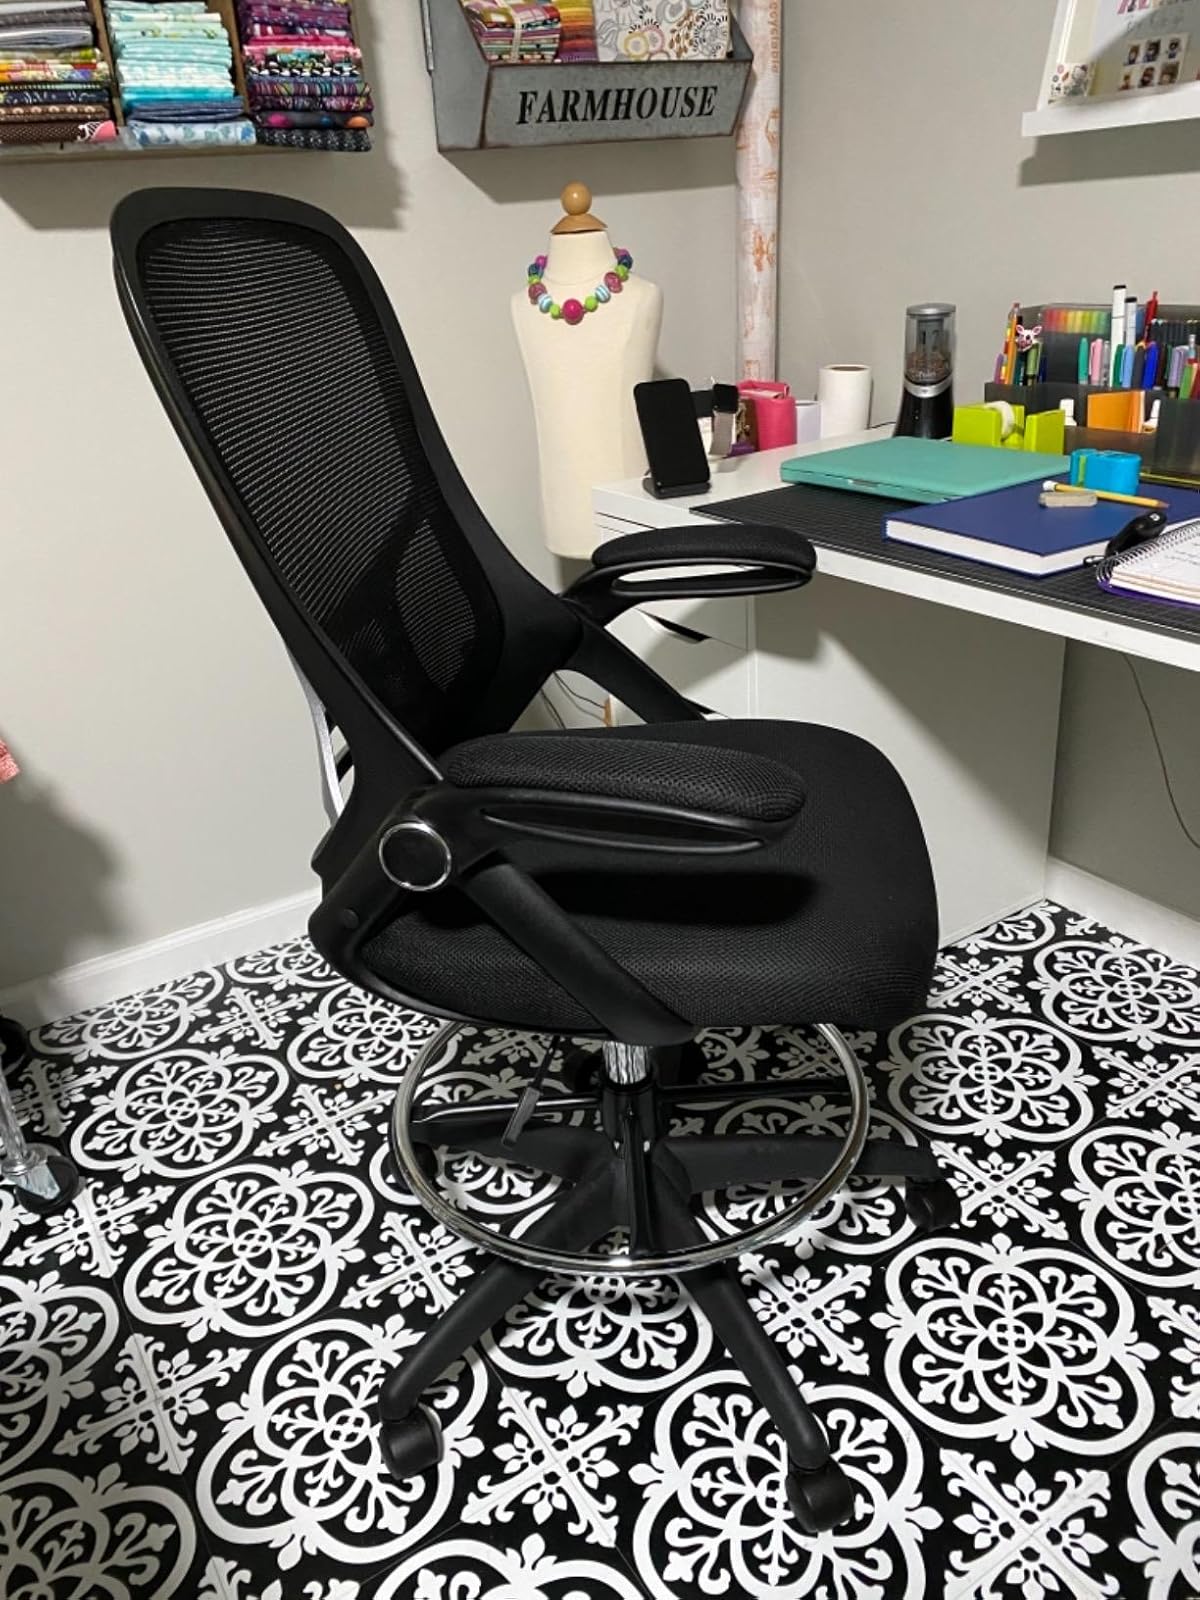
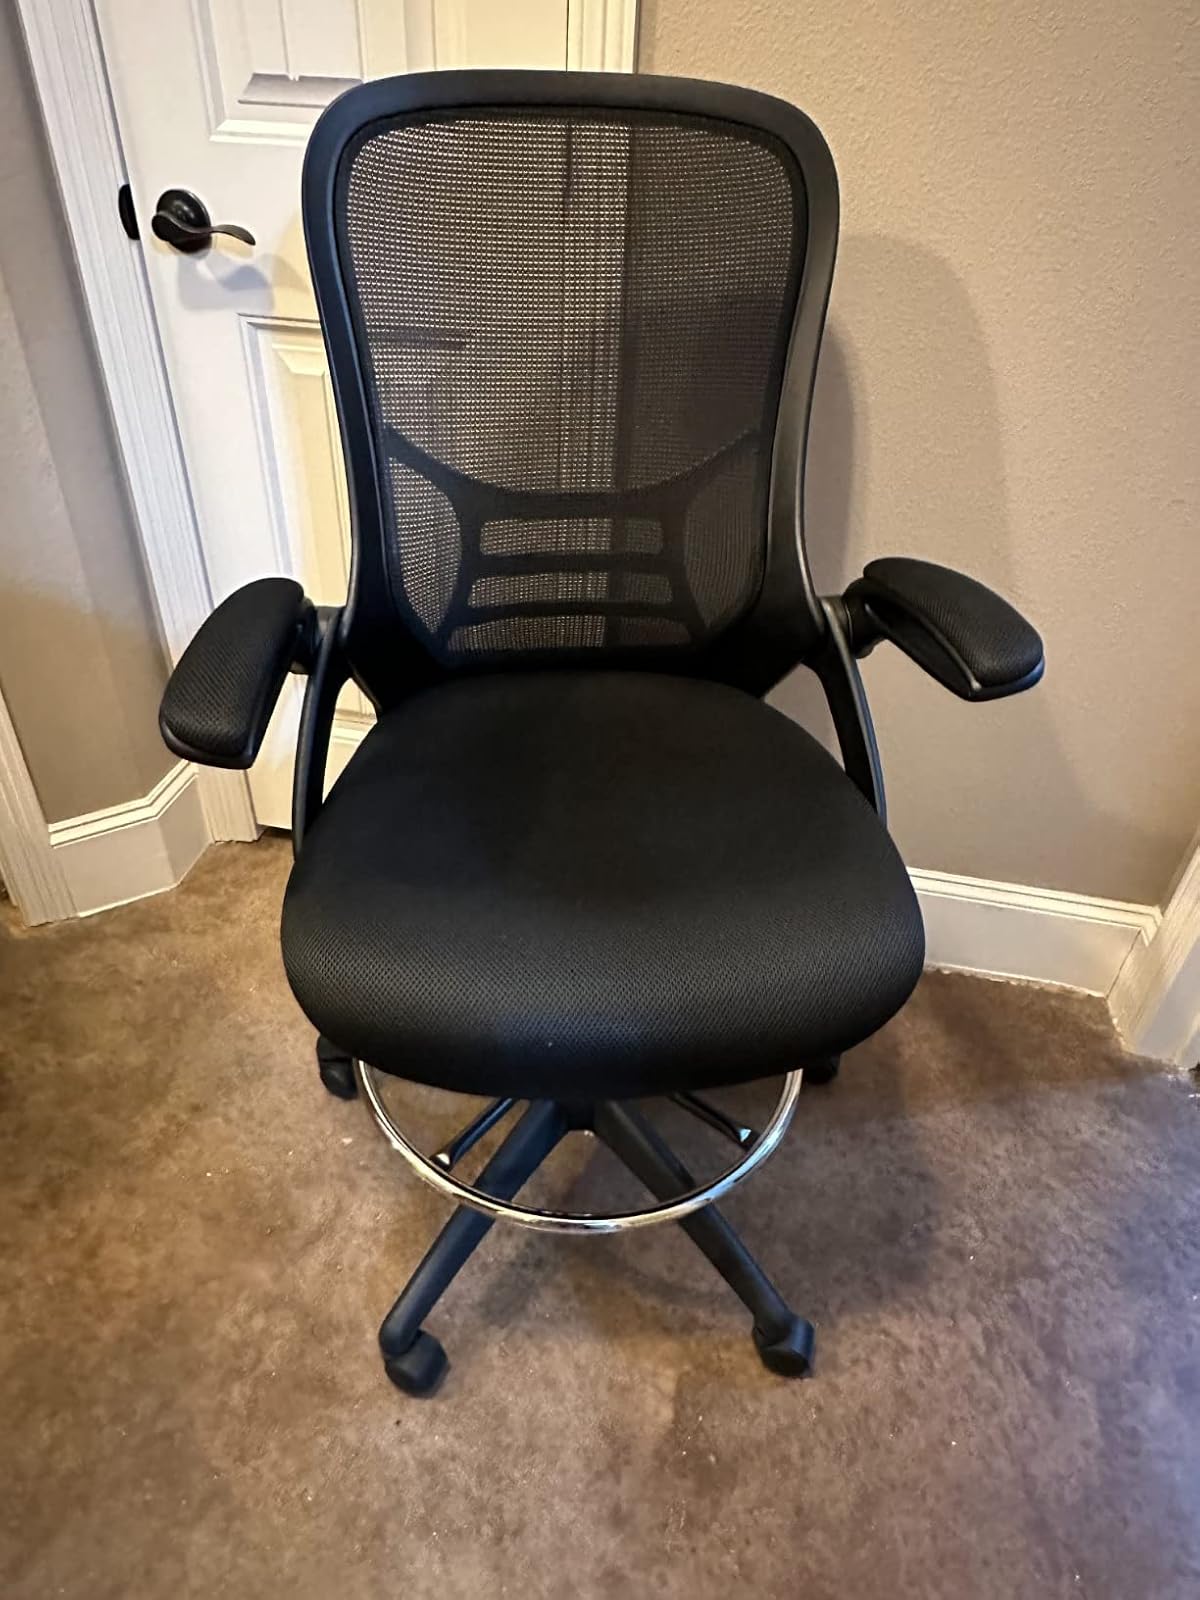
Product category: items_chair
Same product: yes